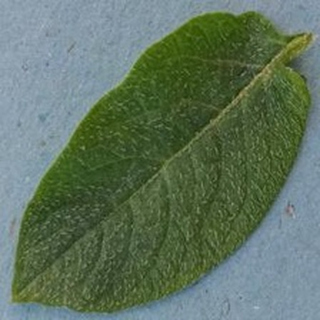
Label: healthy_potato